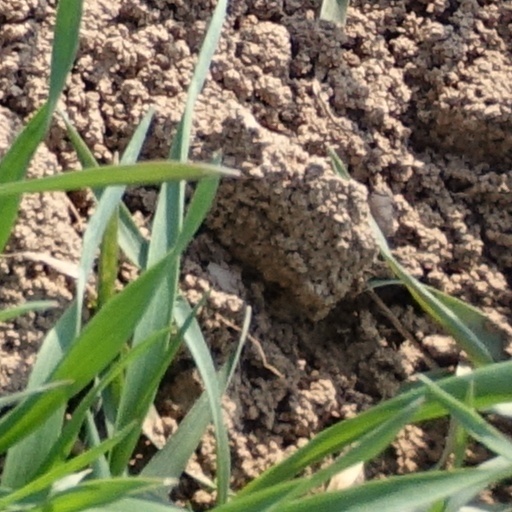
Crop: wheat